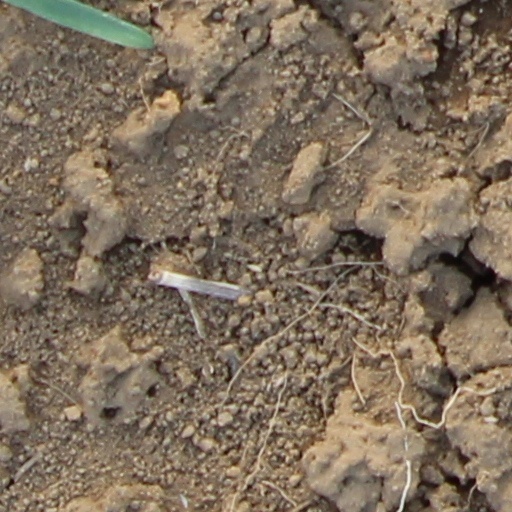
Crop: wheat